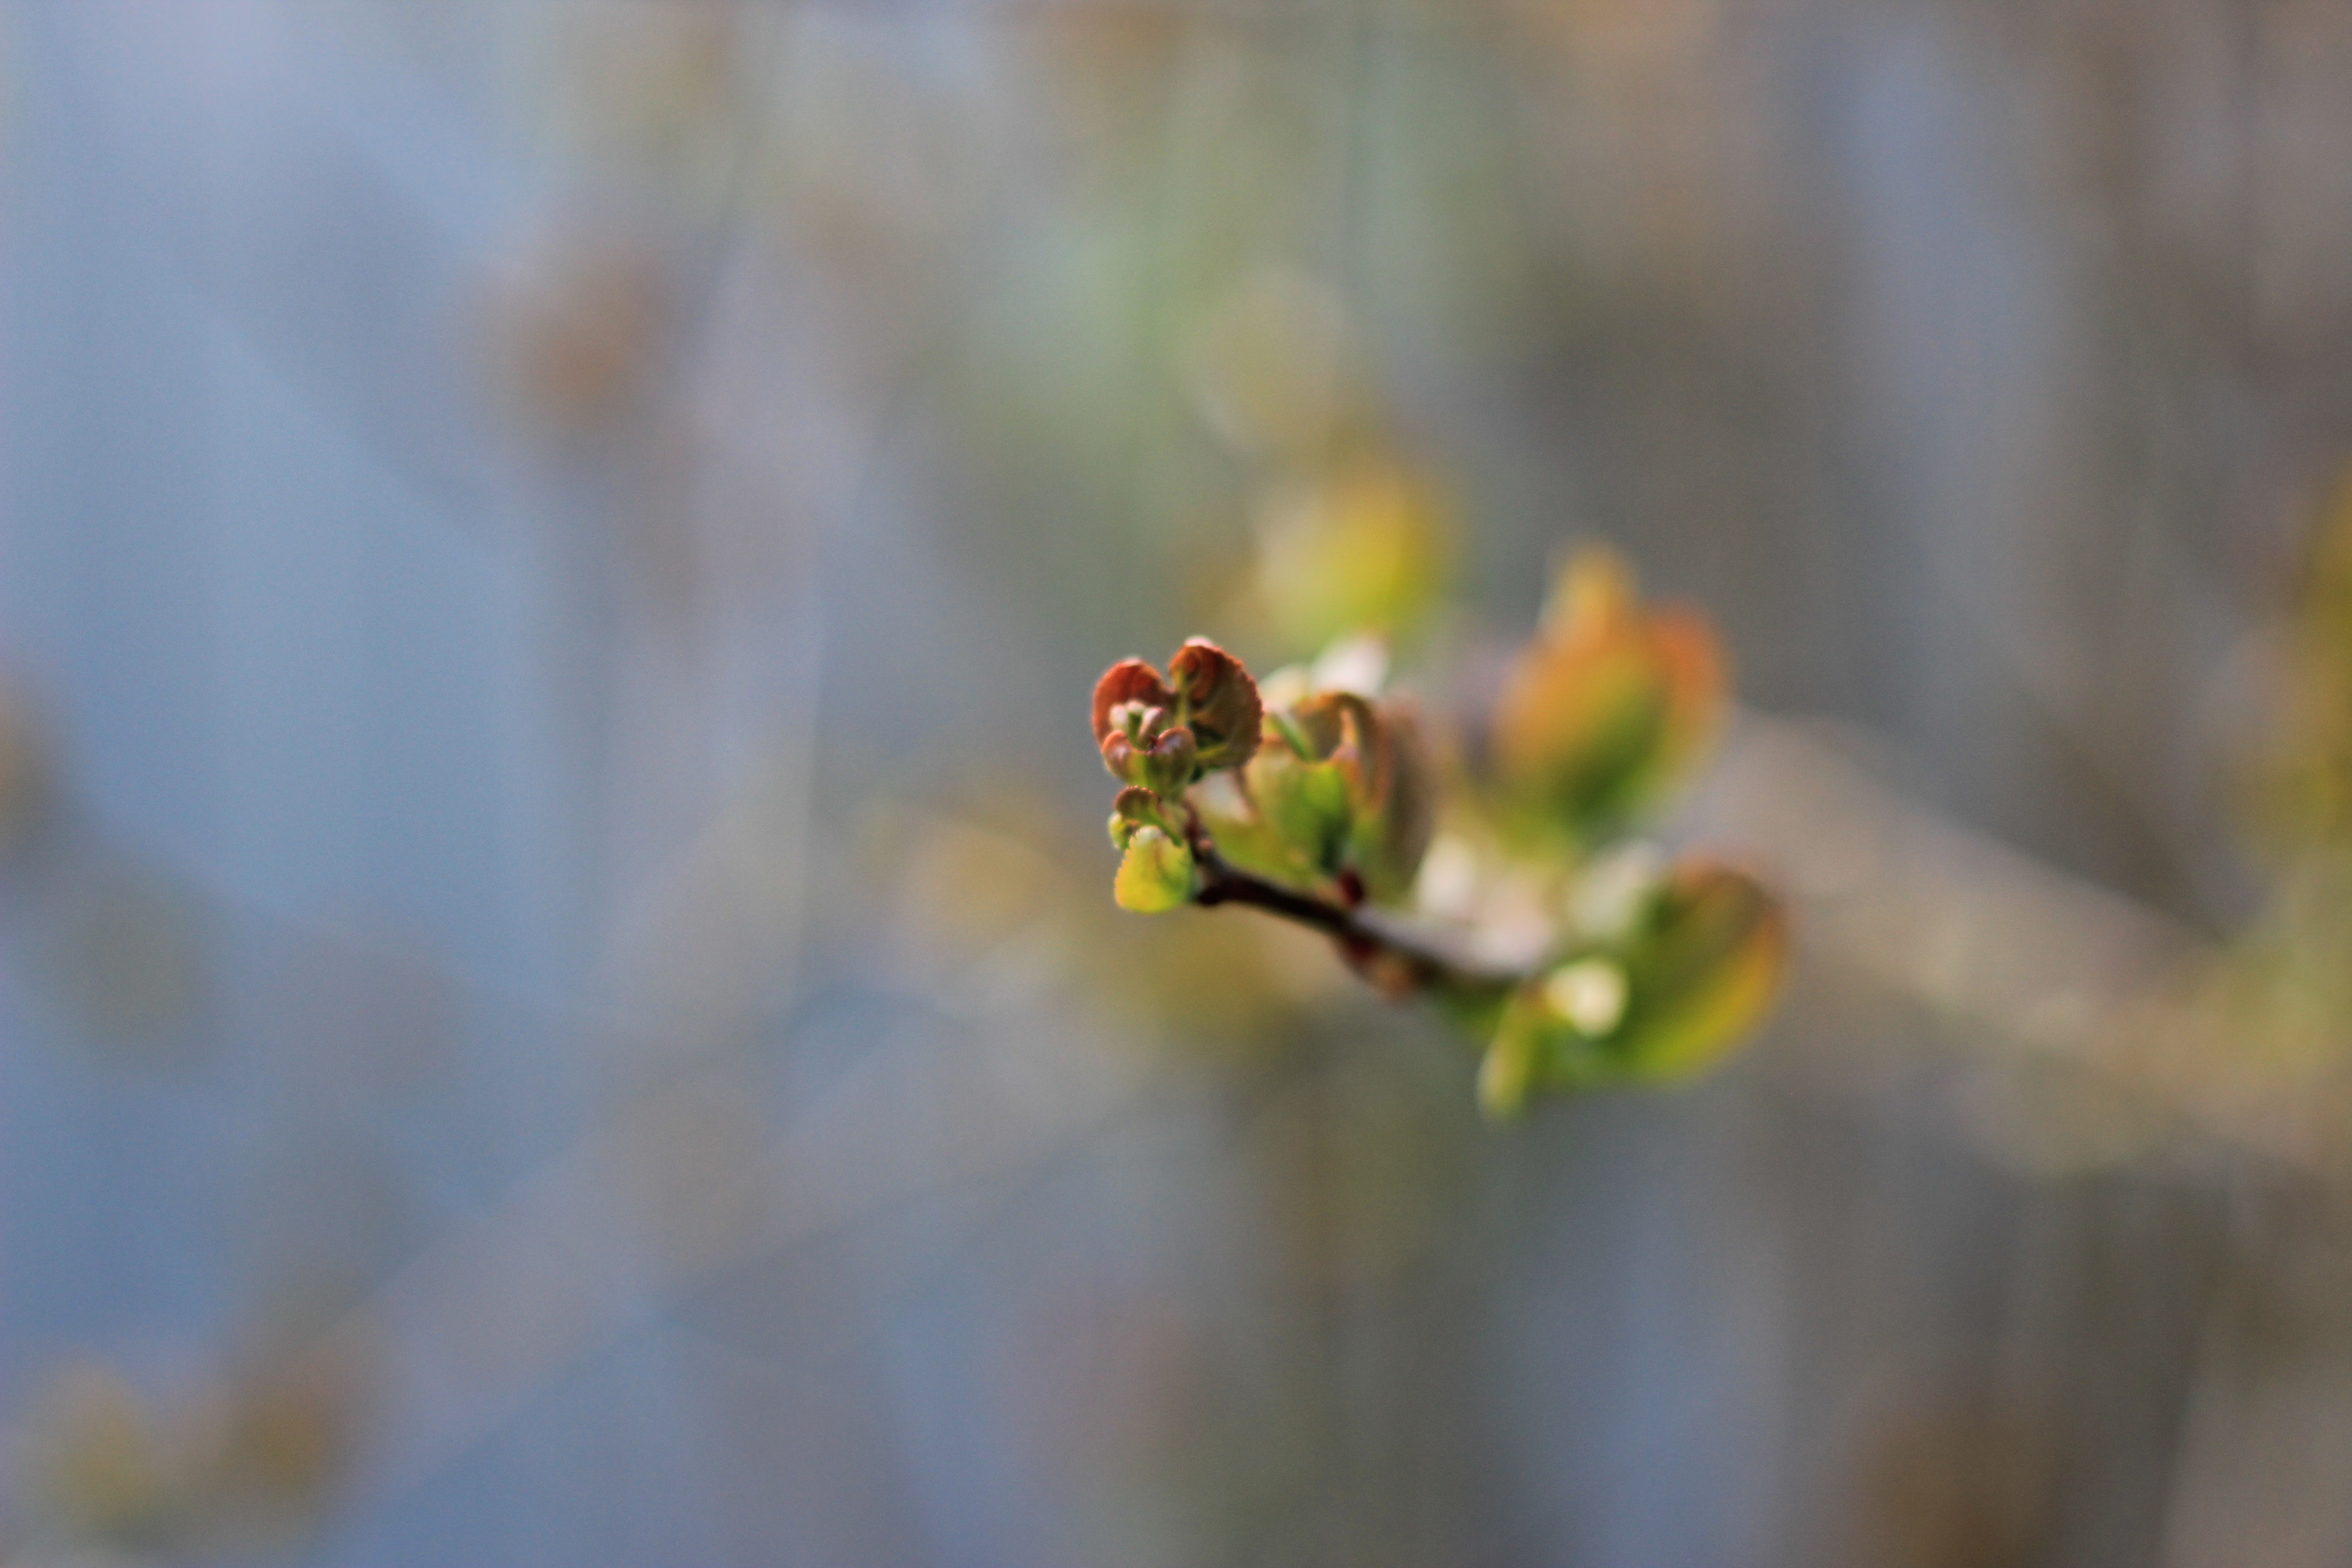
spring, shoot, leaves, leaf, branch, tree, bush, vegetable garden, garden, raspberries, berries, plant, twig, flower, terrestrial plant, wood, pest, flowering plant, beak, grass, macro photography, bud, plant stem, membrane winged insect, pollen, forest, wildlife, natural material